Hans Carl von Carlowitz

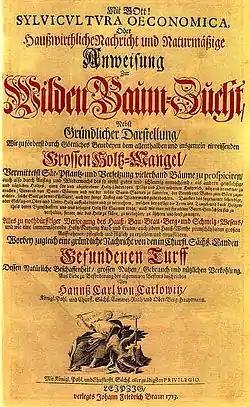
Cover of "Sylvicultura oeconomica, oder haußwirthliche Nachricht und Naturmäßige Anweisung zur wilden Baum-Zucht" of 1713

Hans Carl von Carlowitz or Hannß Carl von Carlowitz (24 December 1645 – 3 March 1714), was a Saxon tax accountant and mining administrator. His book "Sylvicultura oeconomica, oder haußwirthliche Nachricht und Naturmäßige Anweisung zur wilden Baum-Zucht" (1713) was the first comprehensive treatise about forestry. He approached forestry from the fears of a shortage of wood needed for the mining industry. He coined the term "Nachhaltigkeit," now translated as "sustainable" while referring to the use of forests and is considered to be the father of sustainable yield forestry.